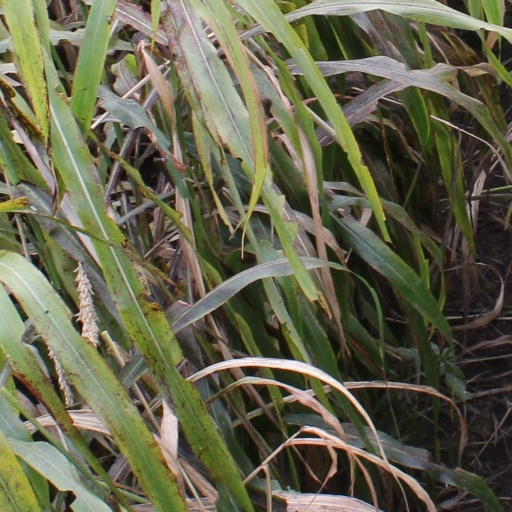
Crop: sorghum